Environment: real
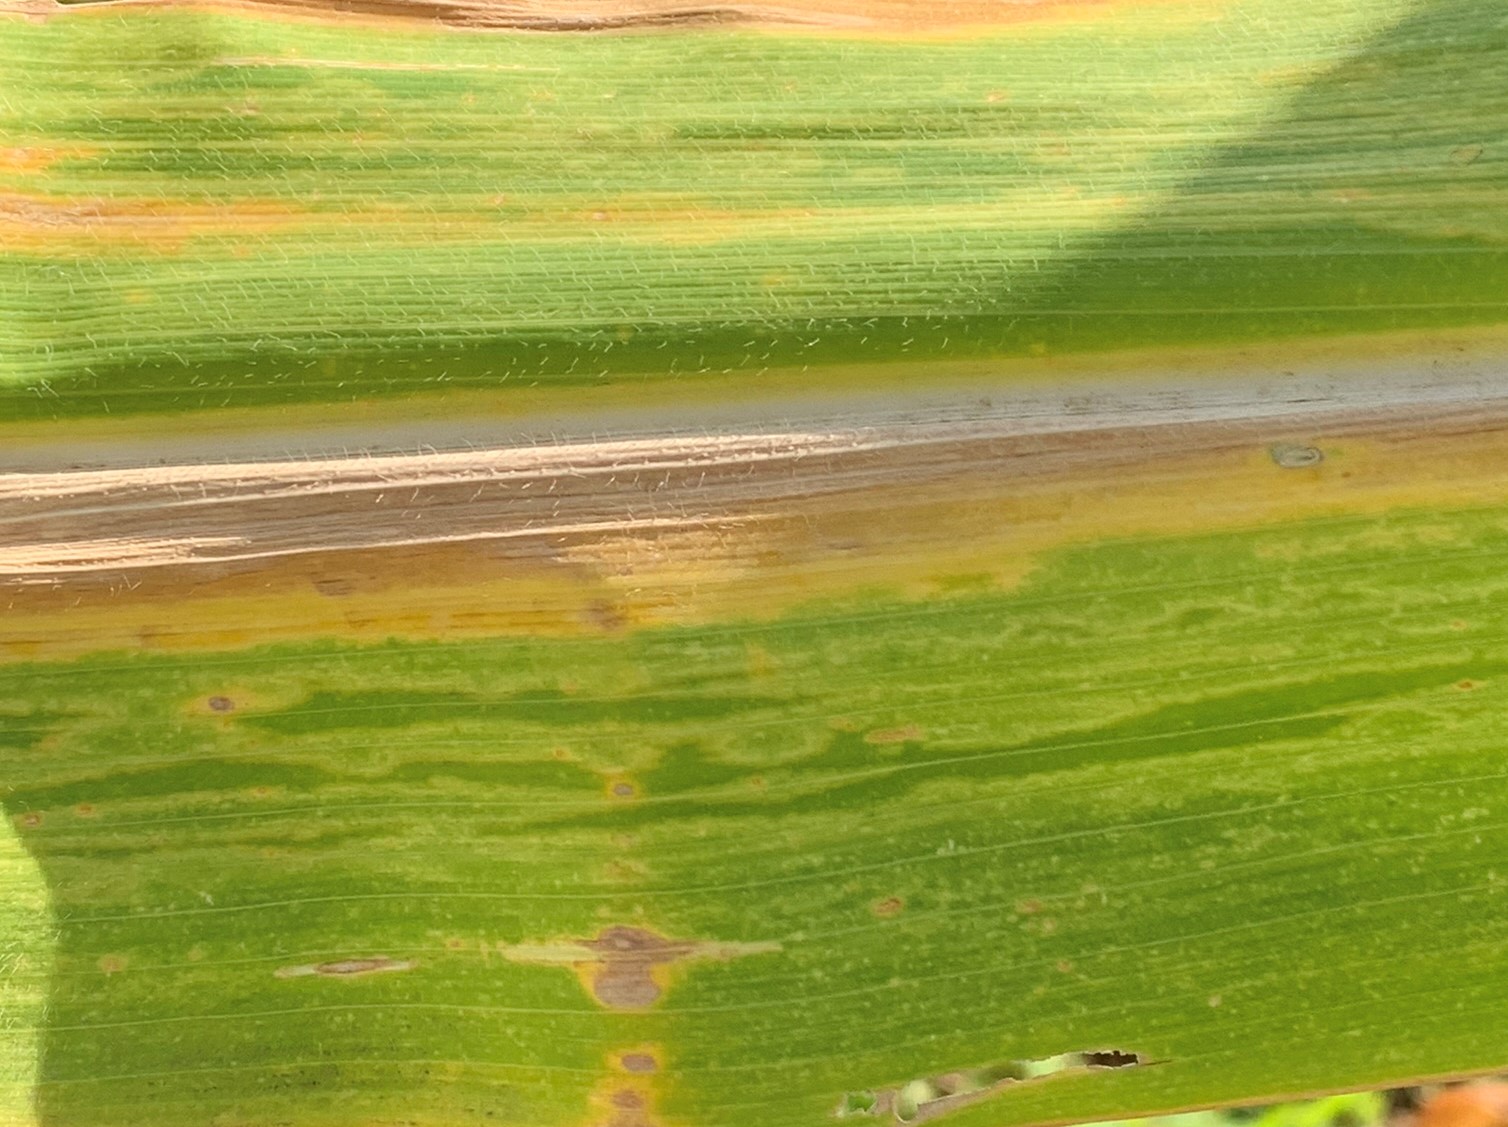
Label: lethal_necrosis